WSFL-TV

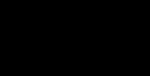
WSFL-TV logo from February 1, 2017, to May 2020. A similar logo (using a different typeface for "South Florida") was used from 2006 to 2008.

On July 10, 2013, Tribune announced plans to spin off its publishing division into a separate company. The split was finalized in 2014, and WSFL-TV remained with the Tribune Company (which retained all non-publishing assets, including the broadcasting, digital media and Media Services units), while its newspapers (including the "Sun-Sentinel") became part of the similarly named Tribune Publishing Company. On February 1, 2017, the station reverted to the "CW South Florida" branding.